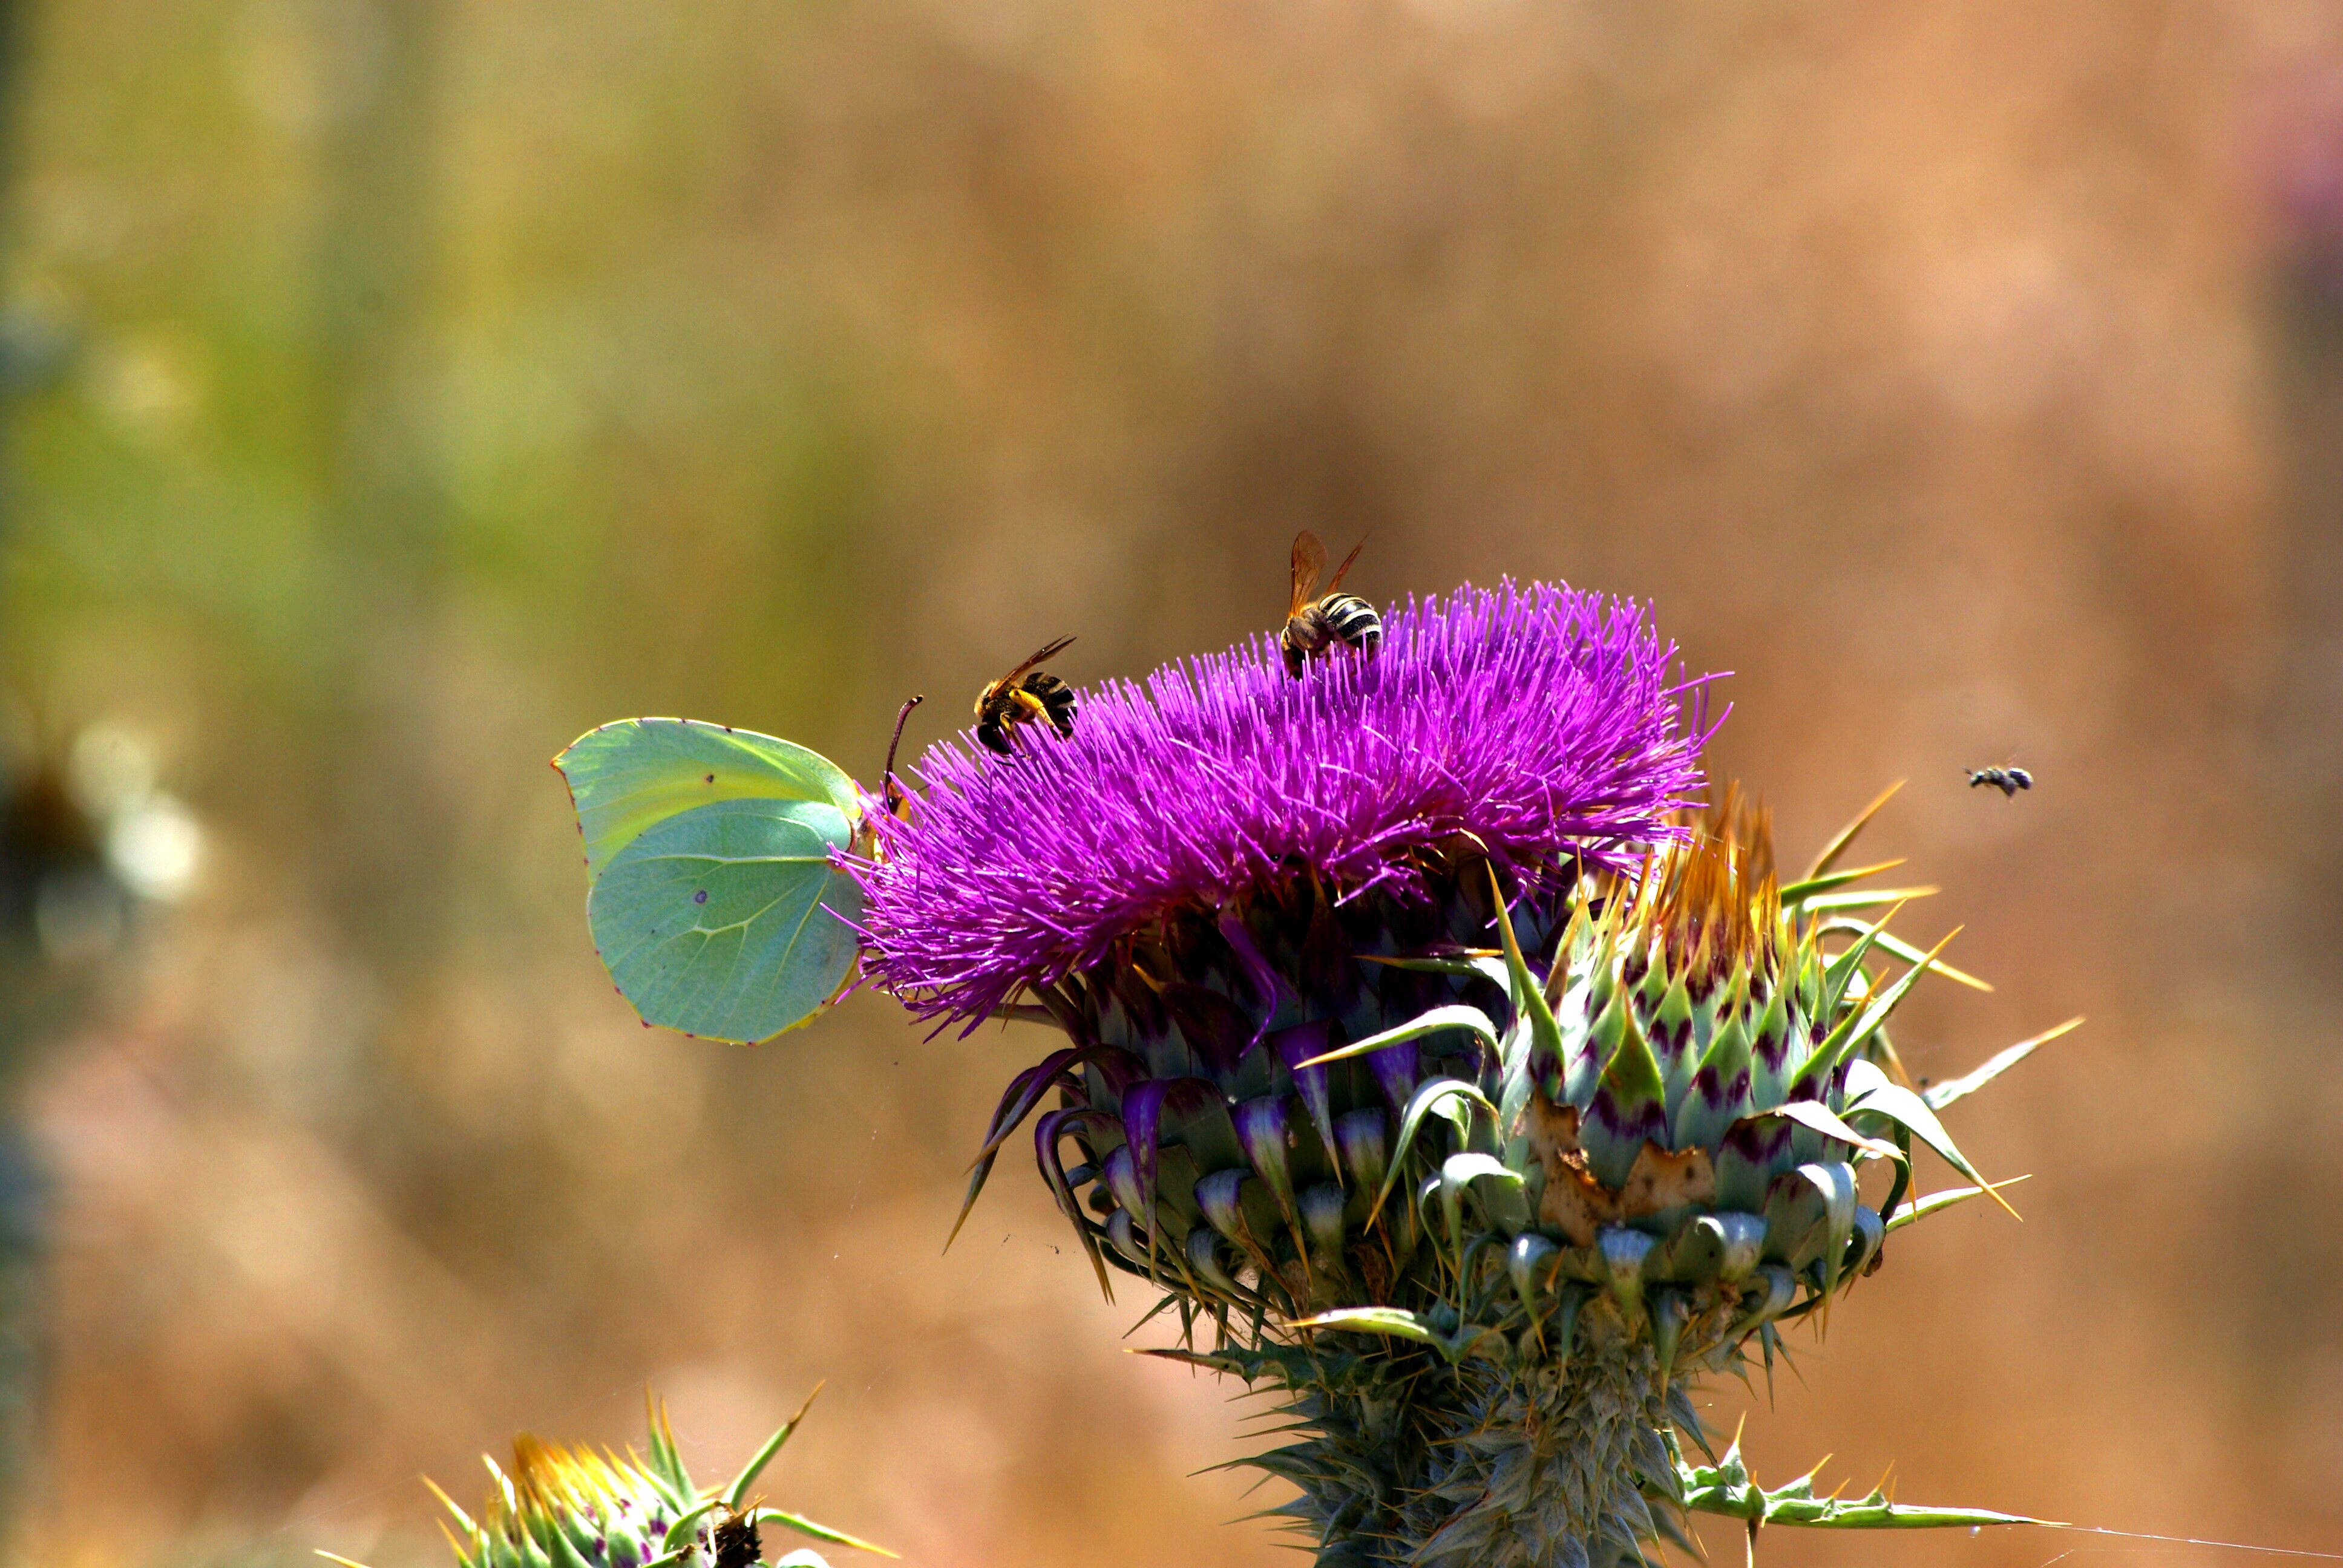
nature, grass, plant, photography, meadow, prairie, flower, wildlife, insect, botany, butterfly, close, flora, fauna, invertebrate, wildflower, close up, bee, thistle, nectar, bees, macro photography, flowering plant, daisy family, plant stem, land plant, membrane winged insect, moths and butterflies